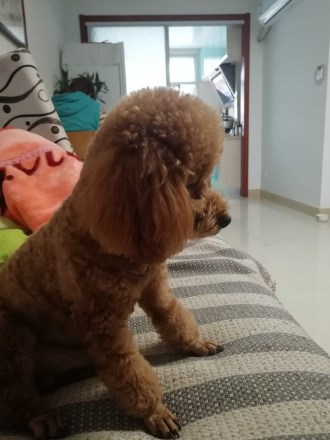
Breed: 7449-n000128-teddy